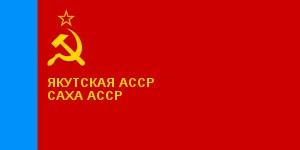
La République de Sakha est un sujet fédéral de Russie situé dans le nord-est de la Sibérie.